Arnold Drive Bridge

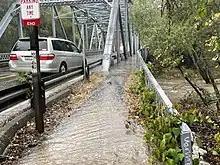
Flooding of the bridge during the October 2021 atmospheric river storm in California.

The , steel bridge was designed in the Parker Through truss style. The deck is made of cast-in-place concrete with bituminous surface.